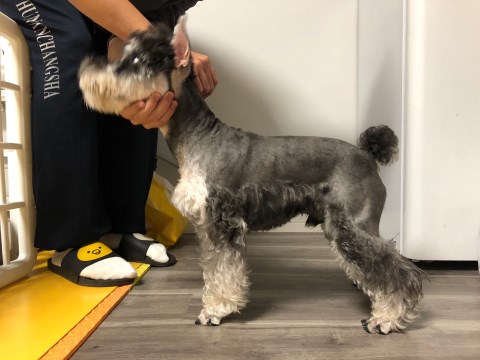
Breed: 2342-n000102-miniature_schnauzer